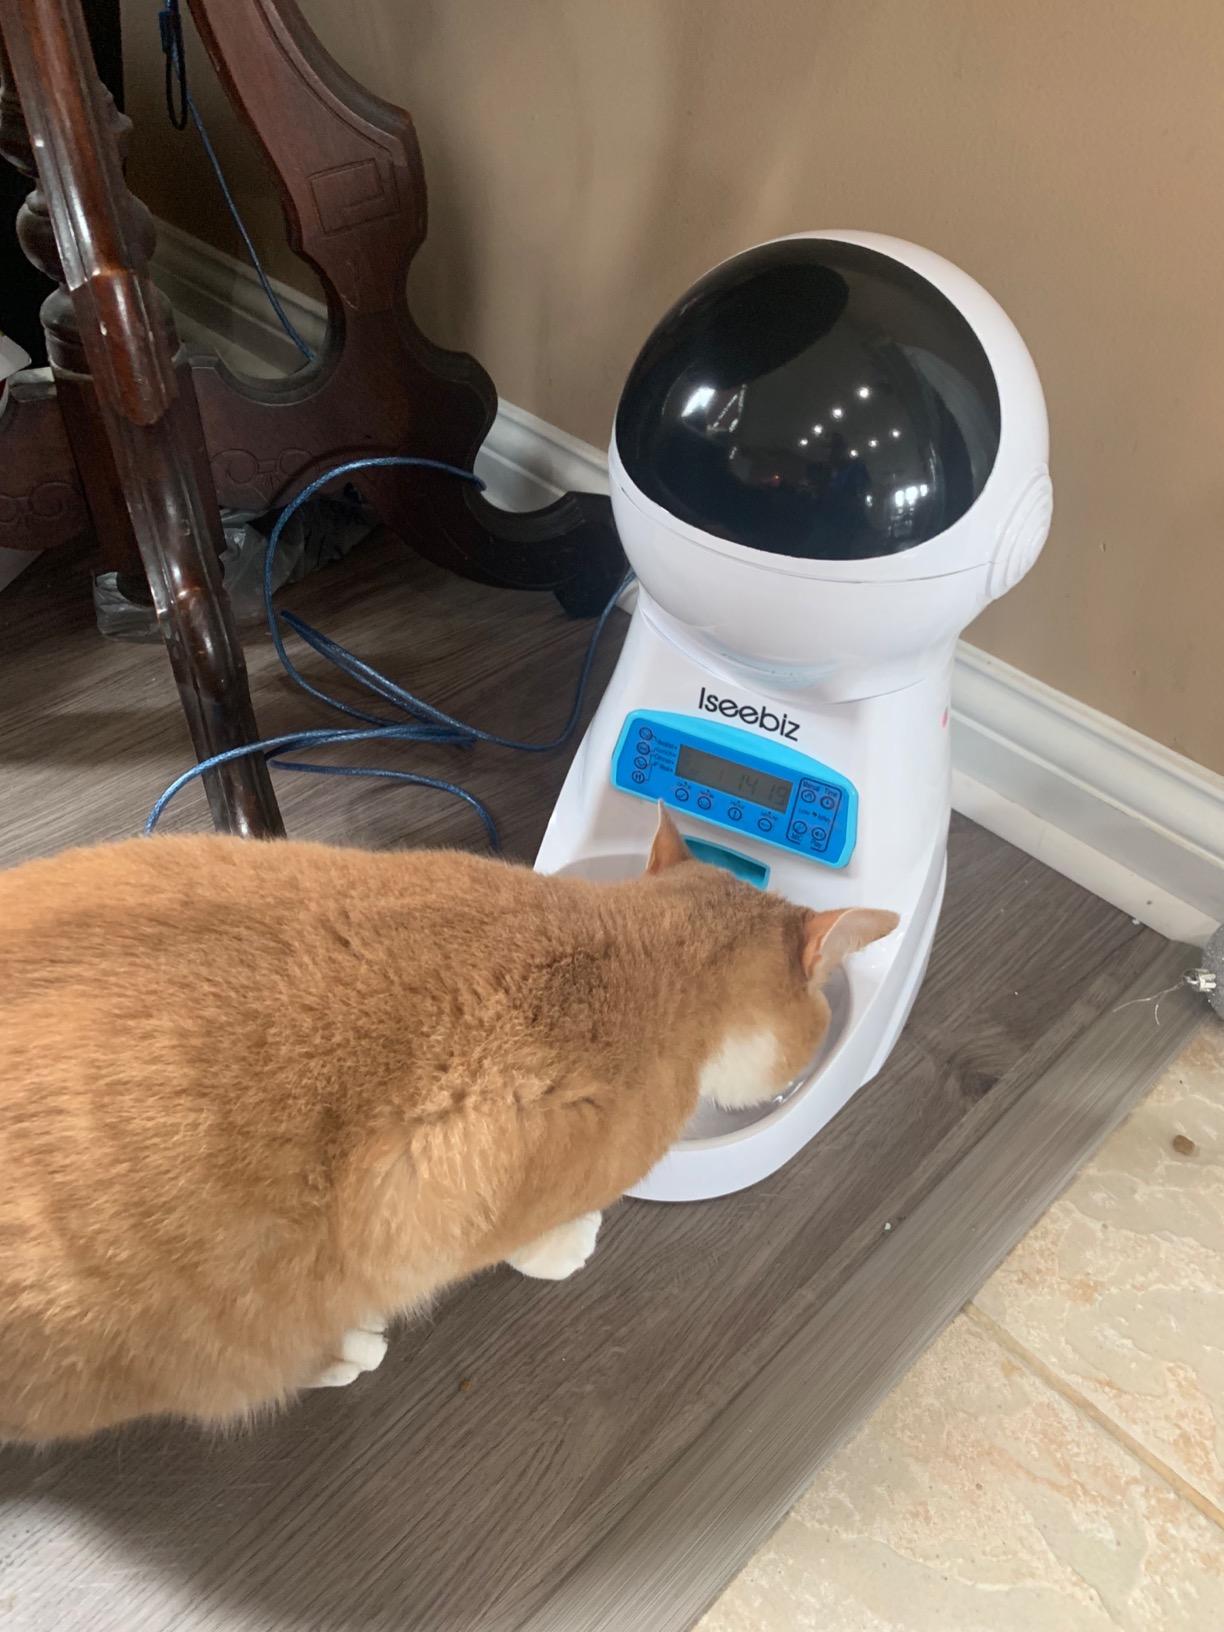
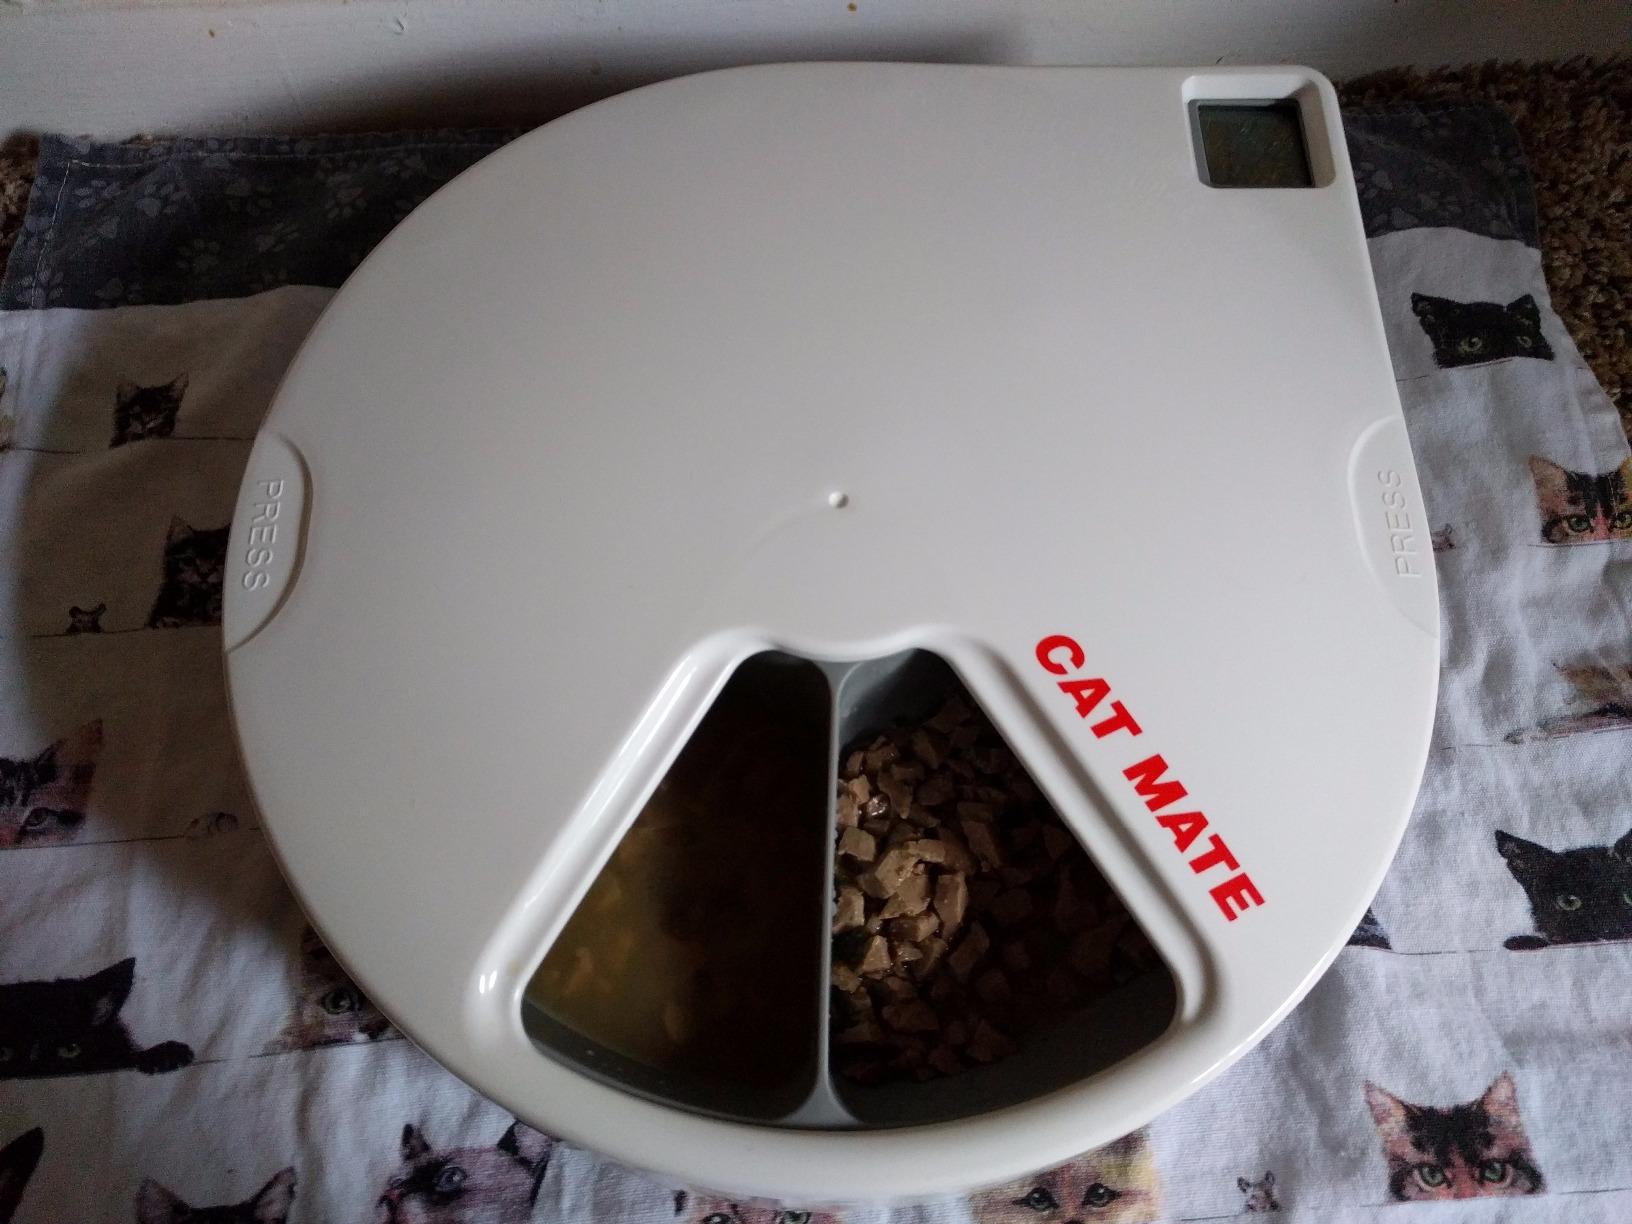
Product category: items_feeder
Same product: no